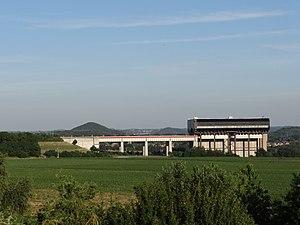
Vue sur l'ascenseur funiculaire de Strépy-Thieu, depuis le panorama de l'aire des Hauts-Bois de l'autoroute E42 (A7 en Belgique).